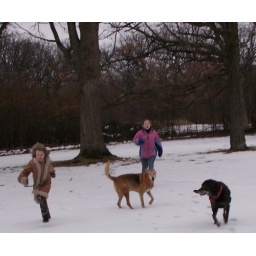
The dogs show the girls around